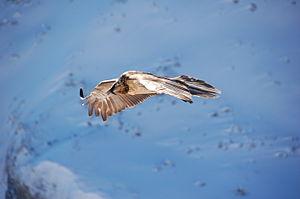
Le Gypaète barbu est la seule espèce du genre Gypaetus. Cette espèce est présente en Asie centrale, en Afrique, au Moyen-Orient et en Europe, dont elle est l'une des quatre espèces de vautours — elle s'y cantonne principalement aux Pyrénées, aux Alpes, au massif Corse et à la Crète. Il appartient à l'ordre des Accipitriformes et à la famille des Accipitridés.